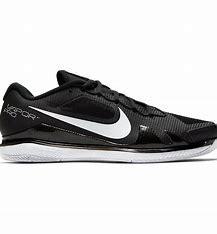
Brand: Nike
Model: Court Zoom Pro